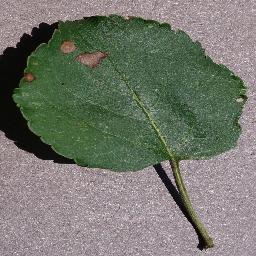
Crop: apple
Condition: black_rot